Describe the emotion expressed in this image:  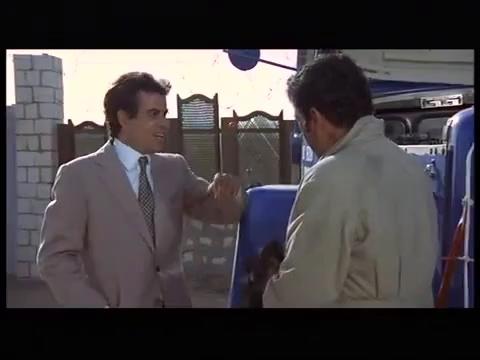
This person displays Fear, valence and arousal with low intensity.